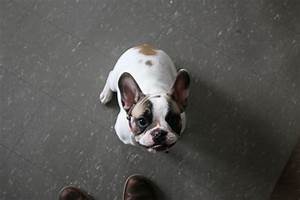
Label: cane